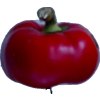
Label: red_pepper